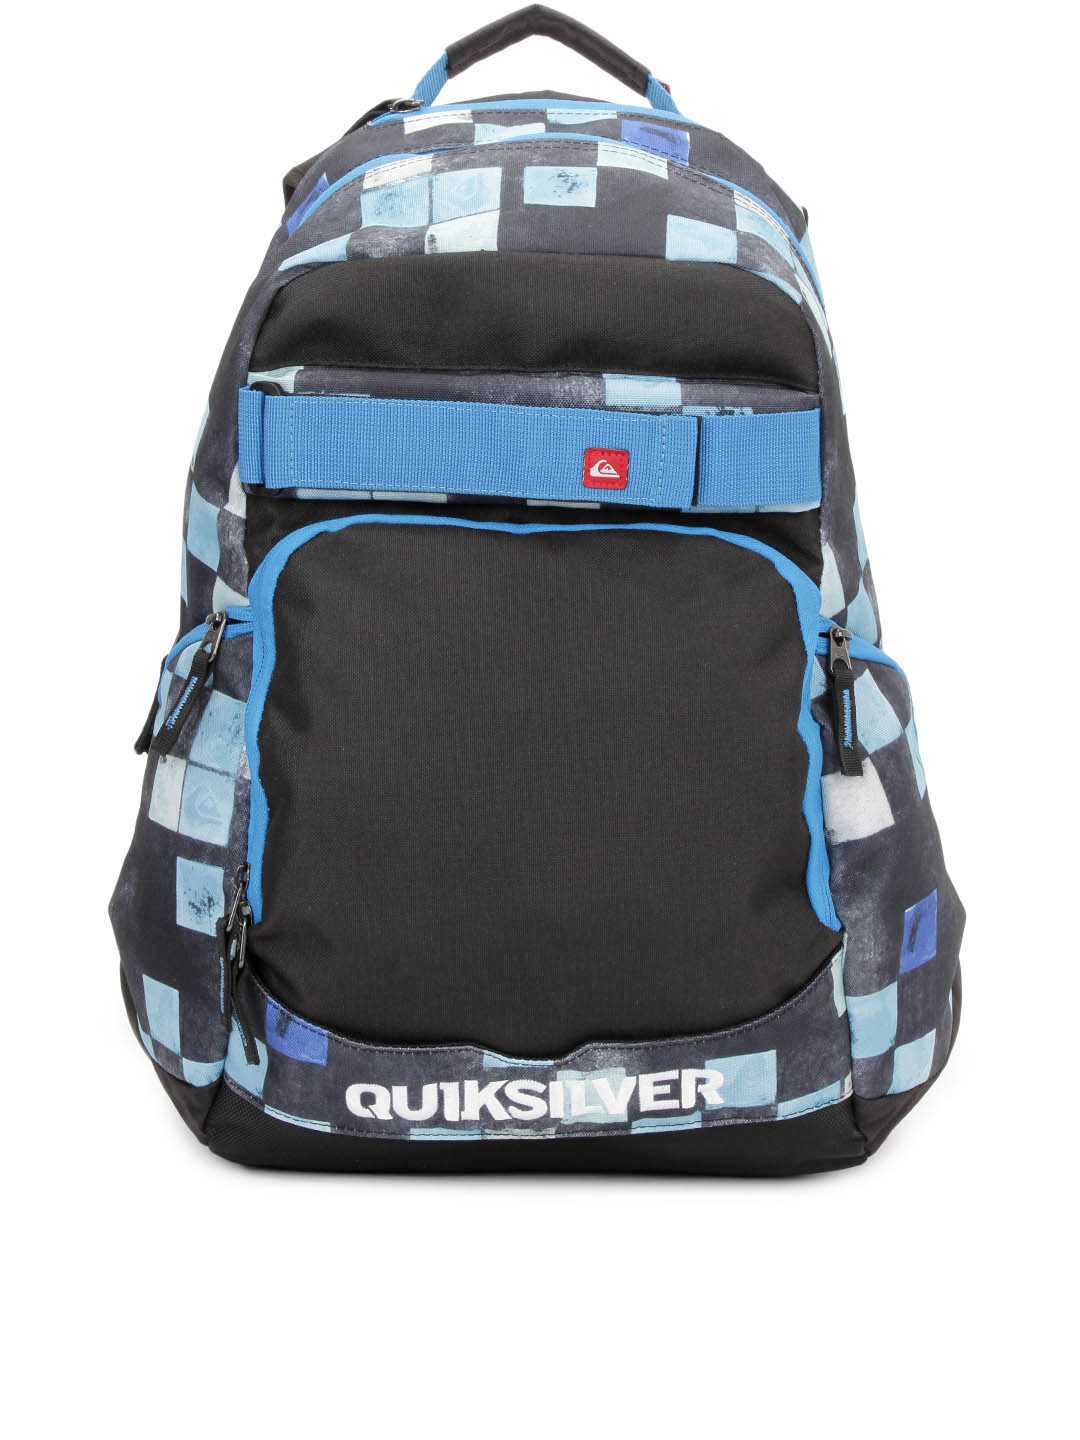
Quiksilver Men Blue & Black Backpack
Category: Accessories / Bags / Backpacks
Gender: Men
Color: Blue
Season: Summer 2012
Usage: Casual